Old Wye Bridge, Chepstow

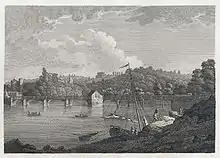
The stone and wooden bridge, before 1816

After the Normans established a castle at Chepstow (then known as Striguil), a wooden bridge was constructed across the river at or close to its current site. The first records of a bridge at Chepstow date from 1228. The wooden bridge is known to have been replaced several times. Rebuilding was made difficult by the tidal range, requiring ten timber piers, perhaps the highest in the country at the time. Records from 1399 describe it as "feeble and ruinous and on the point of being lost", and a new bridge built in 1546 was described less than thirty years later as having "fallen into great ruin and decay and likely to fall." In 1576, an act of Parliament, the Chepstow Bridge Act 1575 (18 Eliz. 1. c. 18) (the first act to make specific reference to Monmouthshire) was passed making Gloucestershire and Monmouthshire responsible for the repair of their respective halves; there are records of payments made by Gloucestershire parishes to help maintain the bridge until the 19th century.